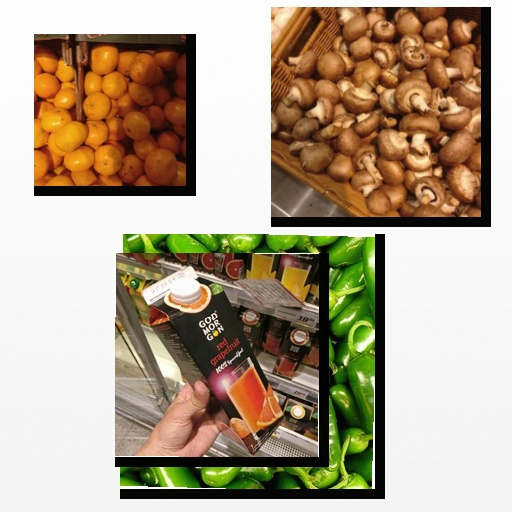
Food items: grapefruit_juice, satsuma, jalapeno, mushroom